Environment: real
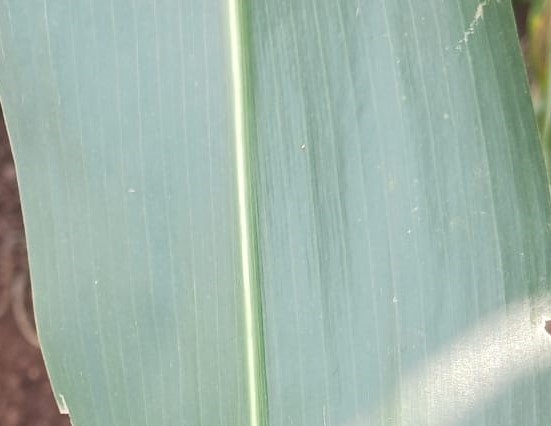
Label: healthy